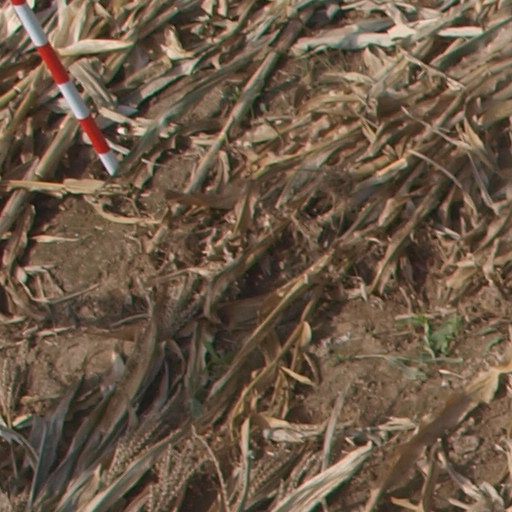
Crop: maize; corn